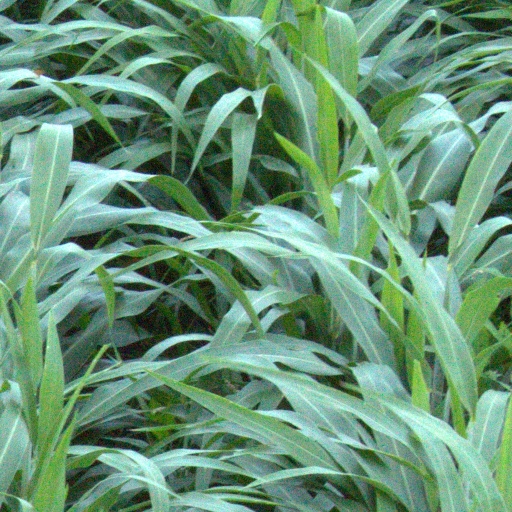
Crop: sorghum